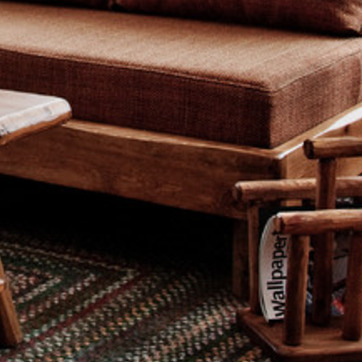
Material: wood